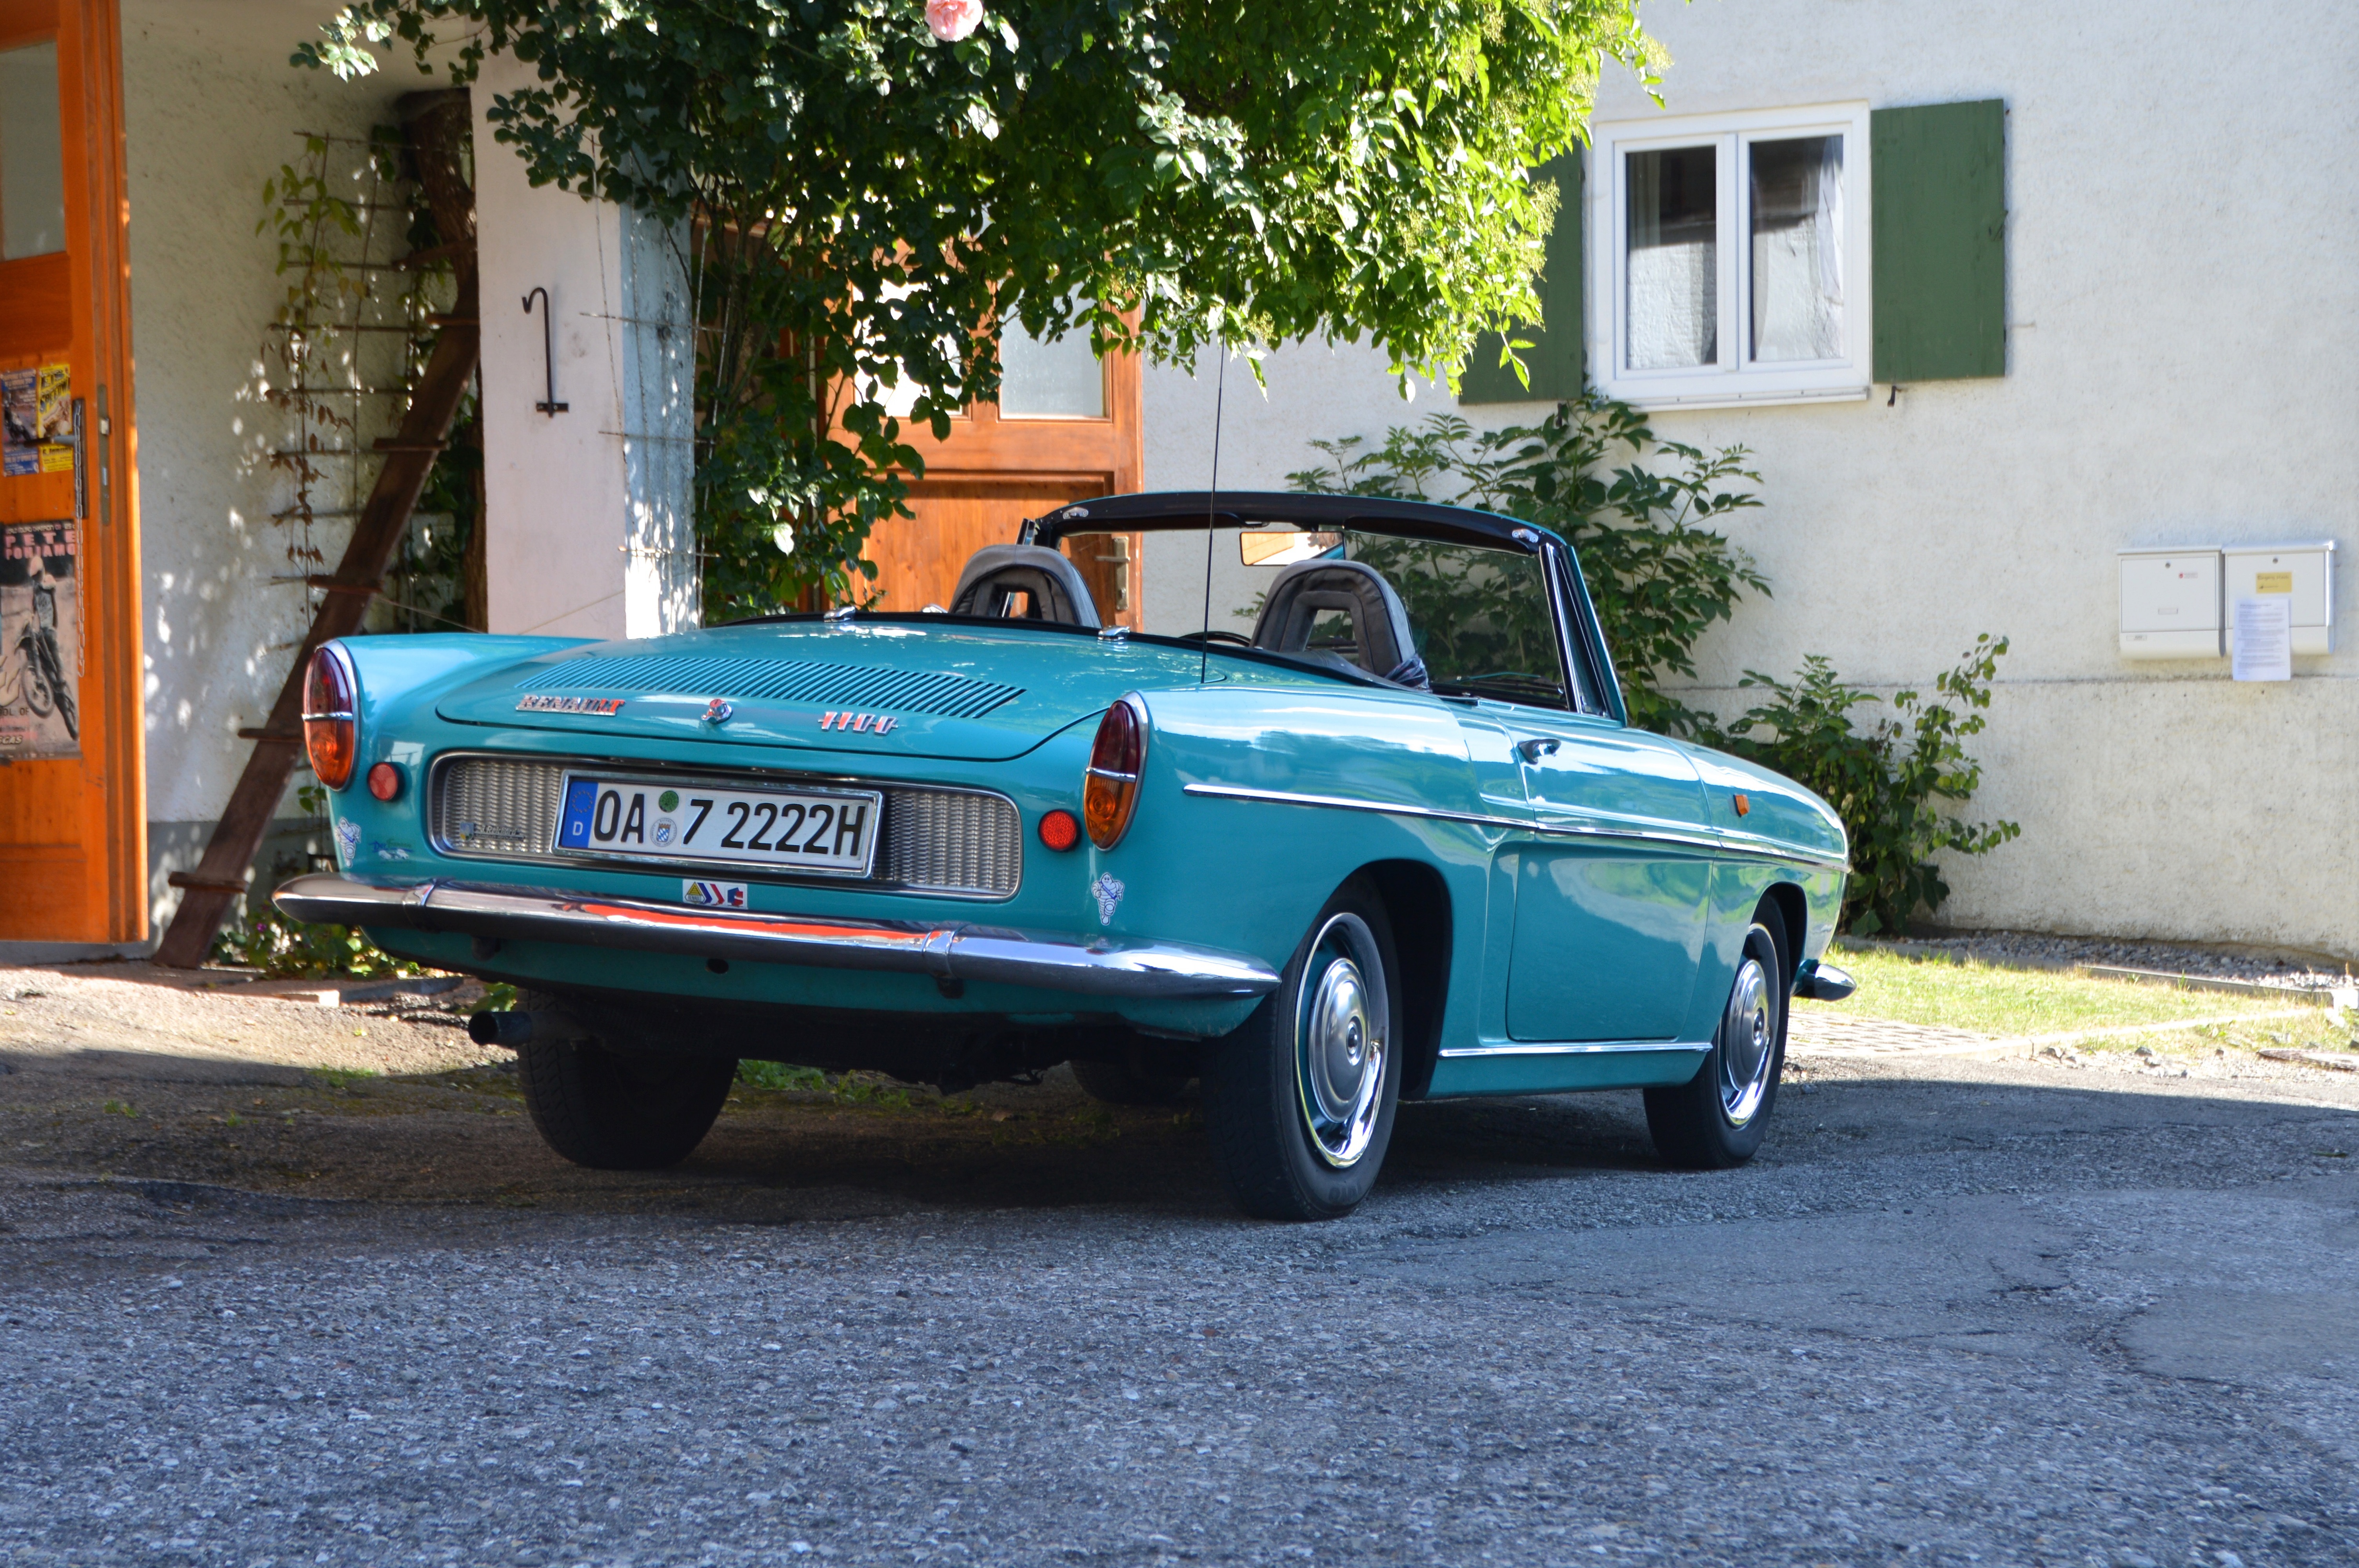
open, car, vintage, automobile, vehicle, auto, sports car, vintage car, turquoise, sedan, oldtimer, convertible, renault, maintained, antique car, vintage car automobile, collector's item, nostalgia radio, land vehicle, caravelle, caprio, without obscuring, augenschmaus, automobile make, automotive exterior, compact car, luxury vehicle, family car, executive car